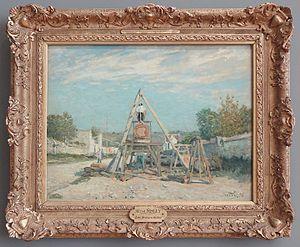
Le scieur de long est une personne dont le métier consiste à débiter avec une scie des troncs d'arbre dans leur longueur, c'est-à-dire dans le sens du fil.